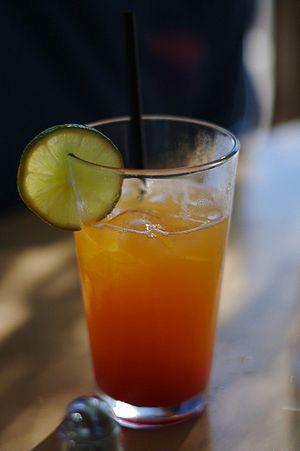
Le cocktail Shirley Temple a été créé au Royal Hawaiian Hotel à Waikiki. Il a été inventé en l'honneur de la jeune actrice Shirley Temple puis a été utilisé pour elle par les barmen du monde entier. Étant donné l'âge de l'actrice, c'est un cocktail sans alcool que l'on sert frais. Il a des effets toniques et excitants.